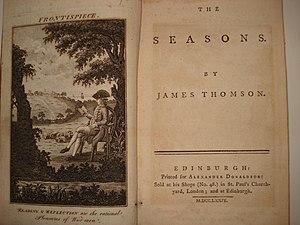
Les Saisons est un ouvrage en vers de James Thomson. Publié chez John Millan en 1730, il a fait ensuite l'objet de plusieurs modifications parues successivement en 1744 et en 1746 sous les auspices d'Andrew Millar et G. Strahan ou encore de Robert Bell.